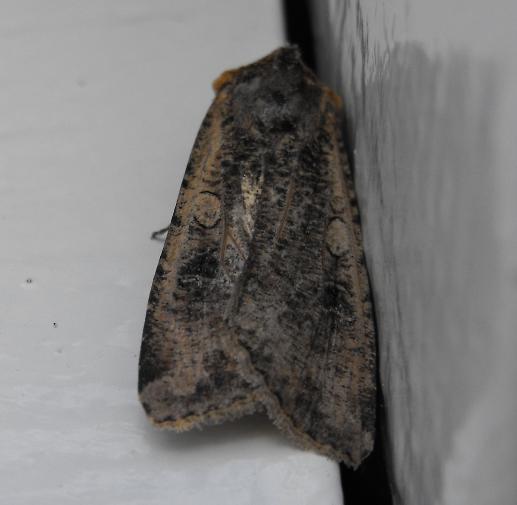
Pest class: cutworms